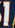
Number: 1